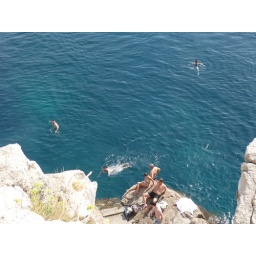
People swimming in the ridiculously blue water.